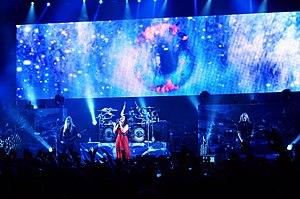
Emppu Vuorinen (Nightwish), Nantes en 2012
Emppu Vuorinen est un guitariste finlandais né le 24 juin 1978 dans la ville de Kitee, en Finlande.